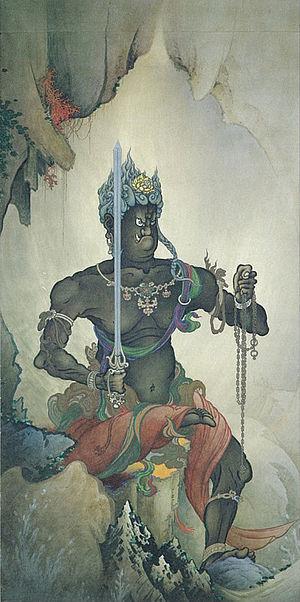
La généalogie des peintres de l'école Kano permet de mieux comprendre comment, au sein de cette école de peinture officielle qui a irrigué l'art pictural japonais du XVIᵉ siècle au XIXᵉ siècle, les générations se sont succédé au sein de ce qui était également une famille - en plus d'une école de peinture. En effet, les écoles picturales japonaises évoluaient en général par désignation d'un disciple préféré pour prendre la succession du maître, mais beaucoup plus rarement, comme c'est pourtant ici le cas, par succession au sein d'une même famille.
Kanō Hōgai de son vrai nom Kanō Enshin, nom de pinceau: Ehshin, né le 27 février 1828 à Shimonoseki, mort le 5 novembre 1888. XIXᵉ siècle.Japonais. Peintre.